Coors Cutter

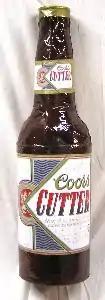

Coors Cutter is a non-alcoholic beverage from Coors Brewing Company. It was introduced in 1991 with the formula revamped in 1994. It is still available in some markets.